Tía Pikachu

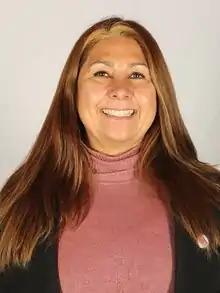
Giovanna Grandón in 2021.

Giovanna Jazmín Grandón Caro (born 6 May 1975), also known as ' ("Auntie Pikachu") or ' ("Dancing Pikachu"), is a Chilean preschool teacher, political activist, and politician. She obtained great attention during the 2019 Chilean protests, mostly due to her wearing a costume of the species Pikachu from the Japanese media franchise "Pokémon". On 16 May 2021, she was elected as a member of the assembly that will write the new Chilean constitution as a response to the 2019 protests.